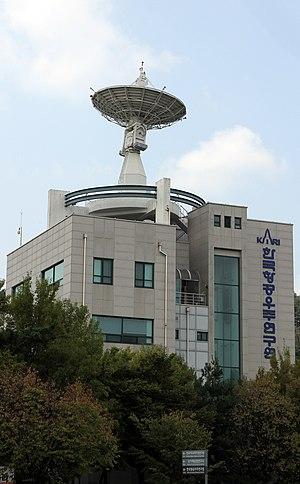
L'Institut coréen de recherche aérospatiale ou KARI est l'agence spatiale sud-coréenne. L'agence a en 2016 un budget d'environ 688 milliards de wons et emploie environ 900 personnes à cette date. Le plan de développement à moyen et long terme défini en 2013 prévoit notamment le développement de la famille de satellites d'observation de la Terre KOMPSAT, la mise au point du lanceur KSLV-2 avec un premier vol planifié en 2020, la création de deux familles de microsatellites de 100 et 500 kg ainsi que la réalisation d'une sonde spatiale vers la Lune à l'horizon 2020.